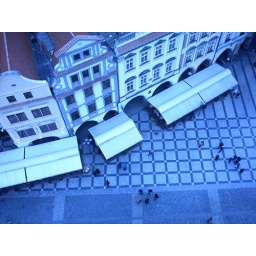
These pictures are taken from Old Town Hall's clock tower in Staromestske namesti.